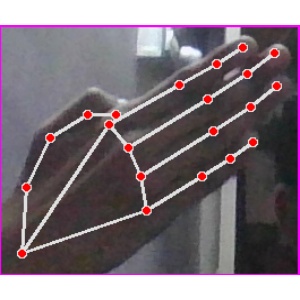
अक्षर: घ